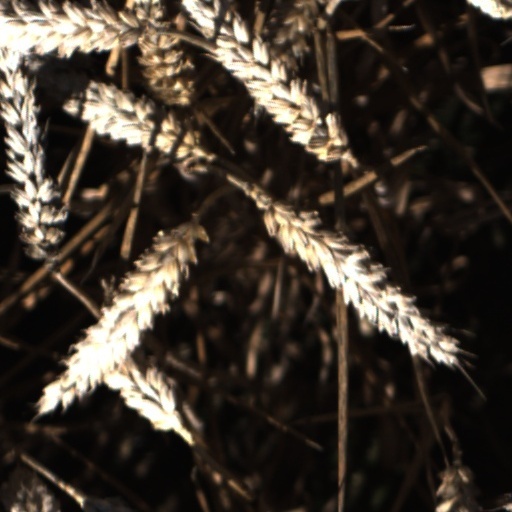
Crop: wheat